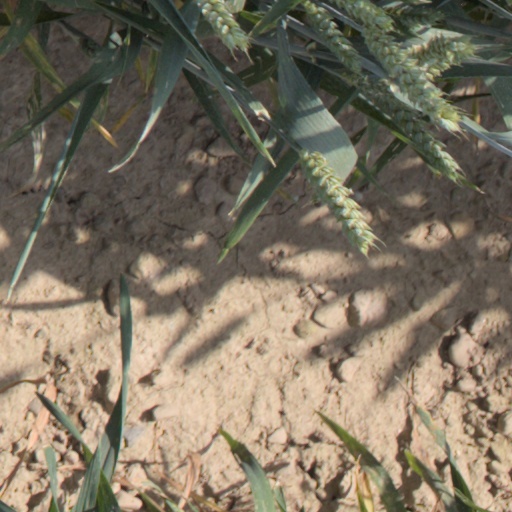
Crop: wheat